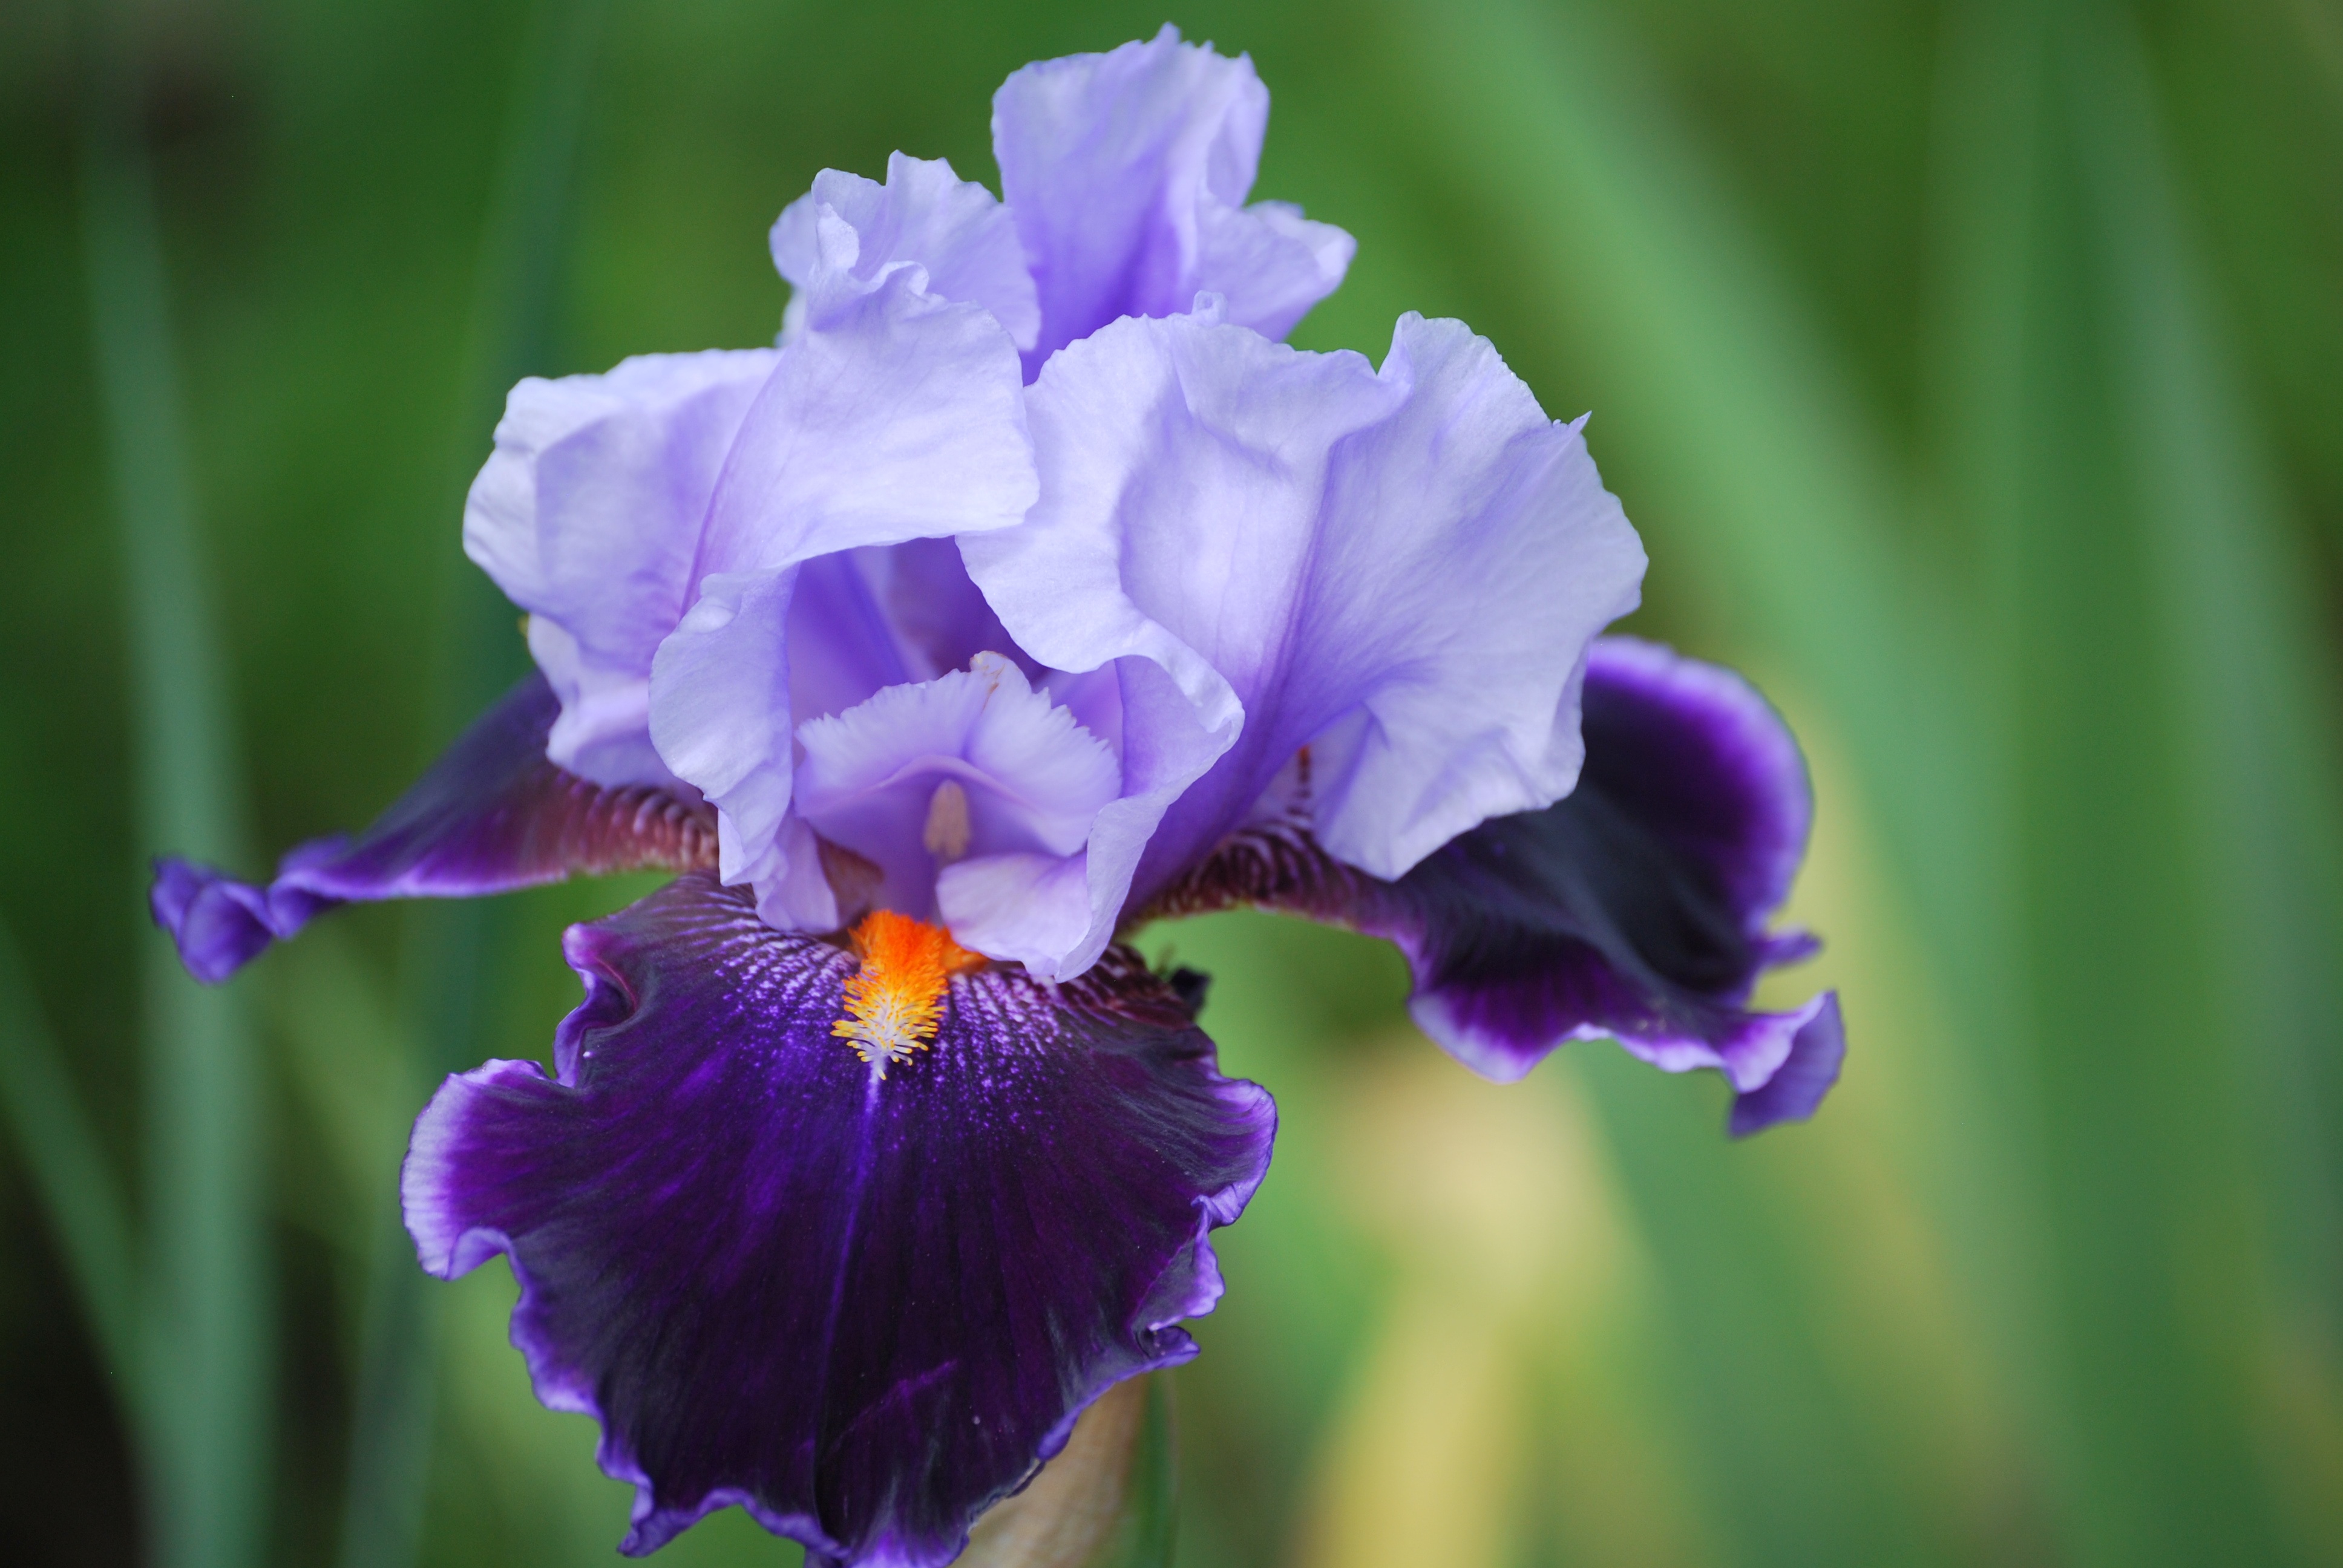
blossom, plant, flower, petal, bloom, spring, macro, close, flora, iris, eye, organ, macro photography, flowering plant, iris versicolor, plant stem, land plant, iris family